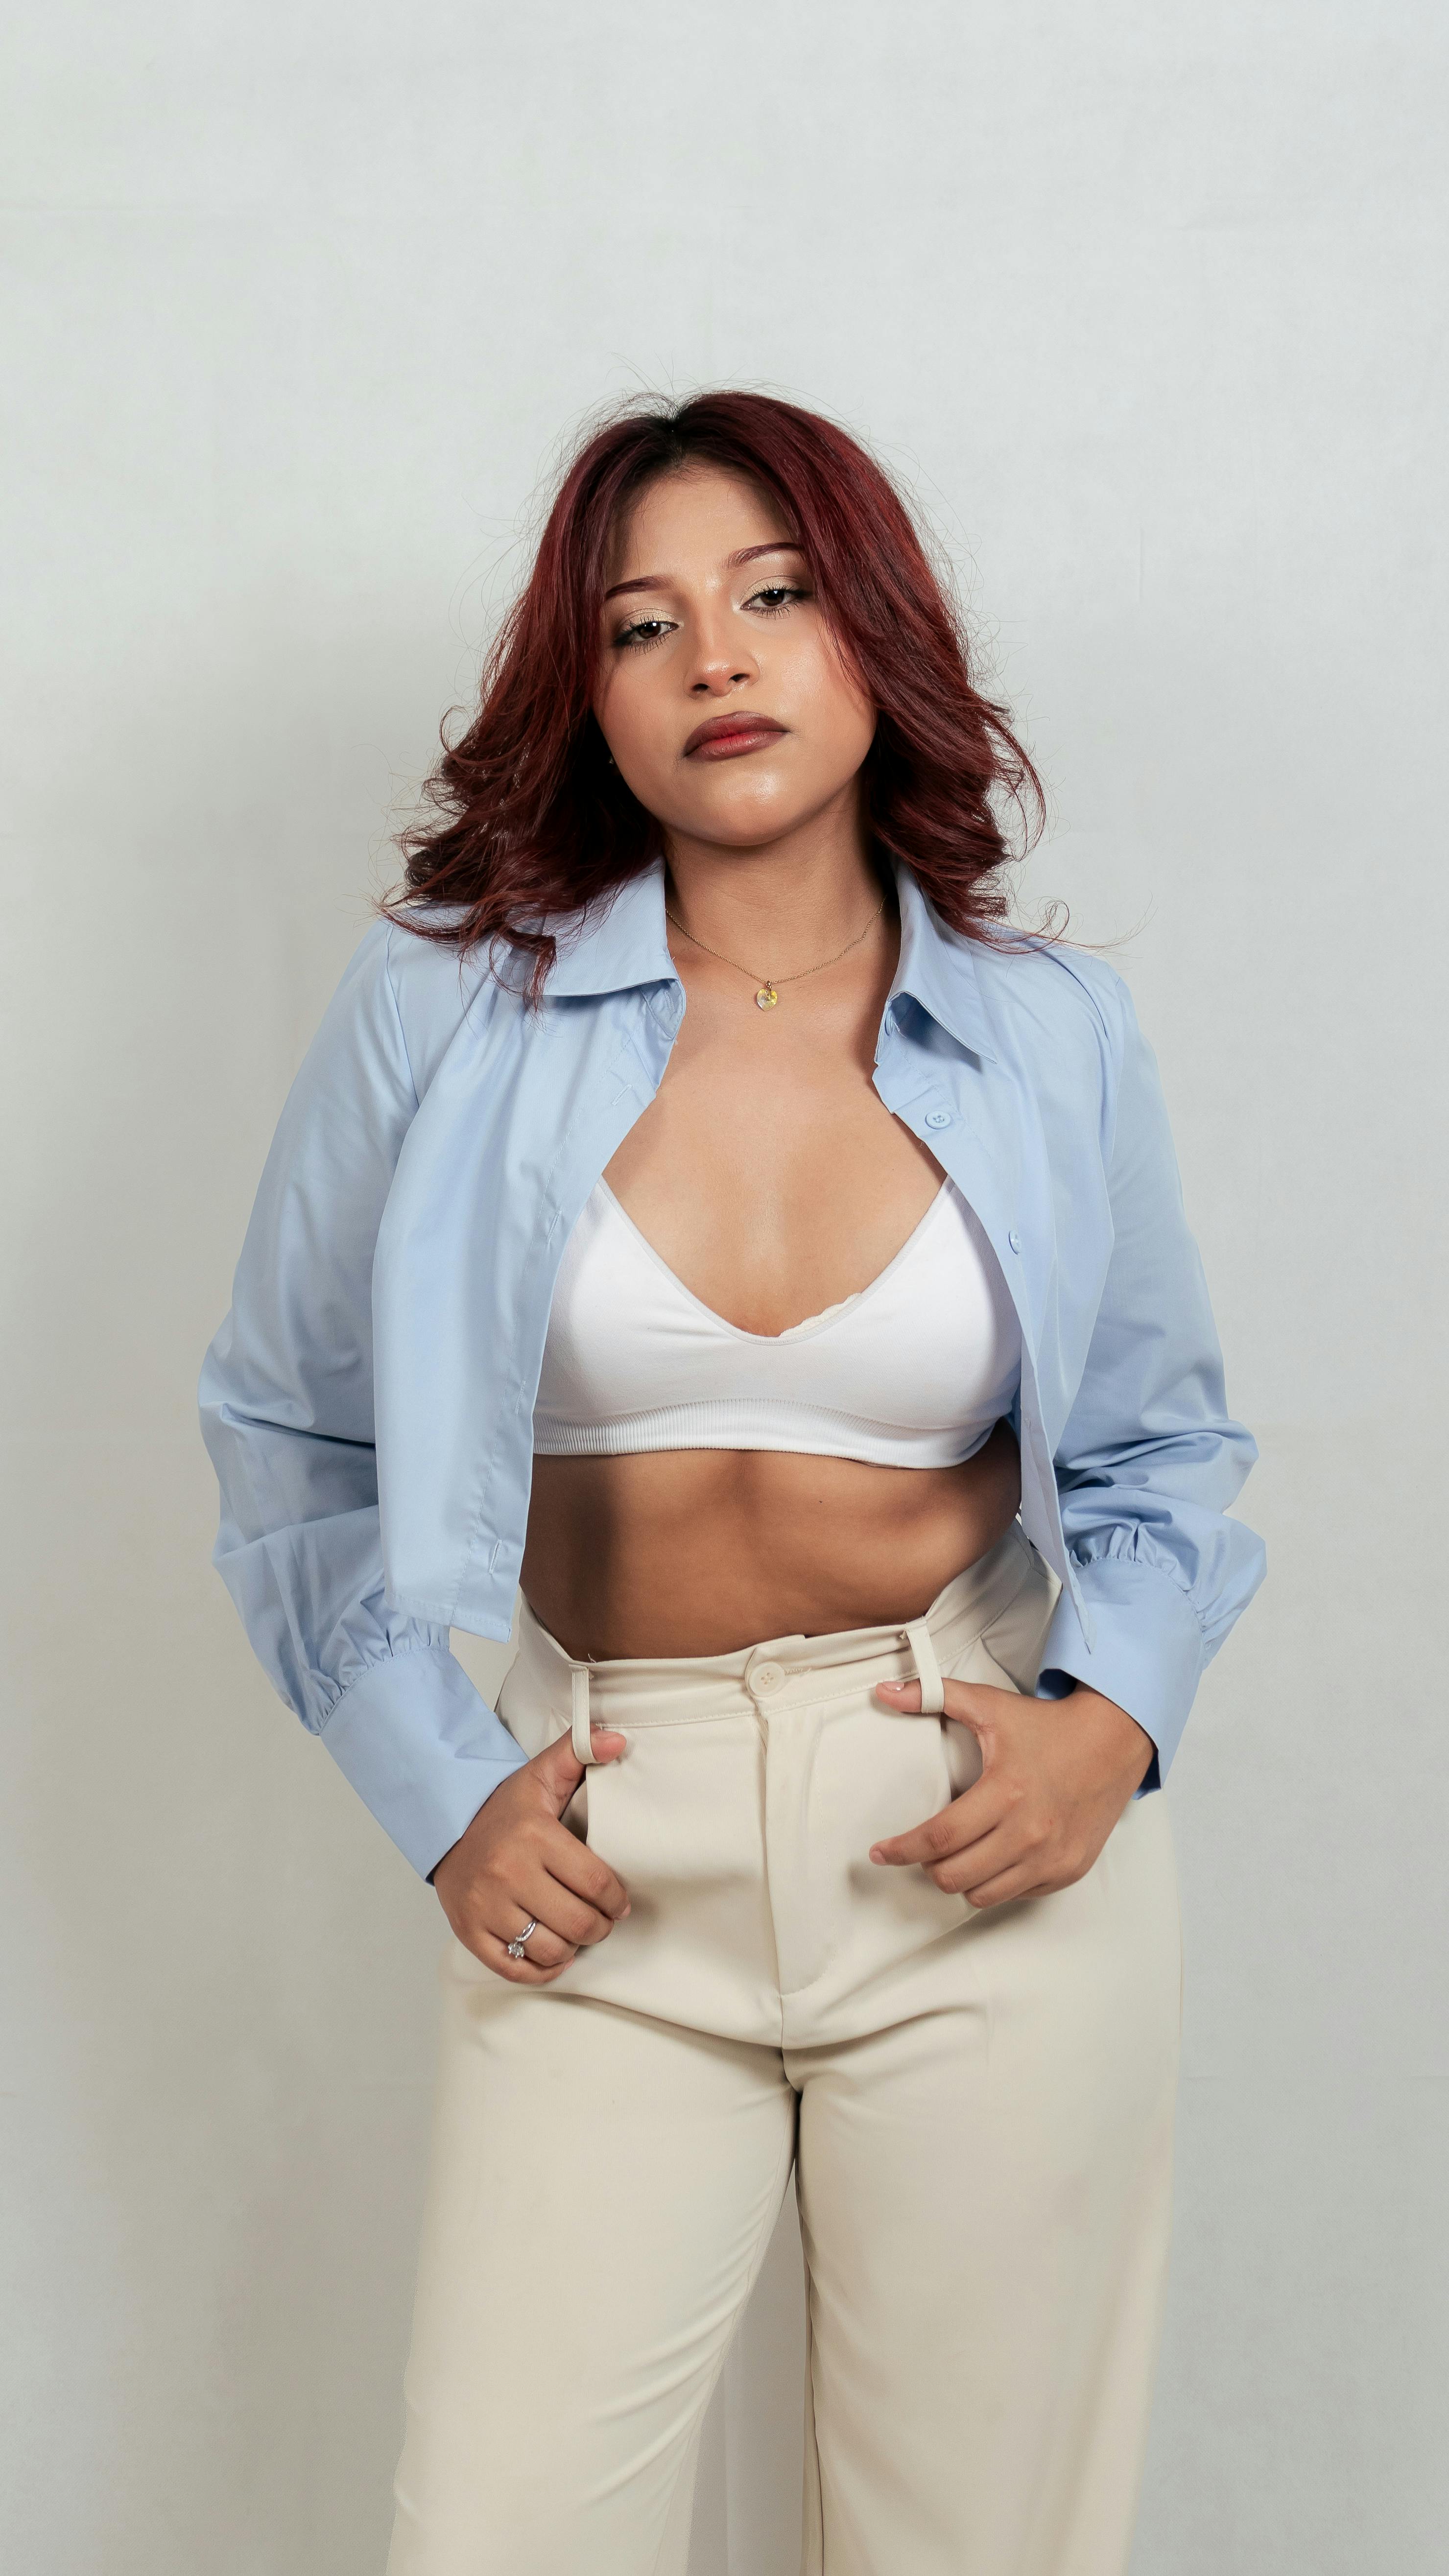
woman, joint, outerwear, shoulder, stomach, neck, sleeve, waist, gesture, thigh, chest, fashion design, fashion model, blazer, abdomen, trunk, long hair, silk, human leg, blond, electric blue, navel, brown hair, formal wear, denim, peach, sportswear, undergarment, top, costume, photo shoot, fashion accessory, fur, model, uniform